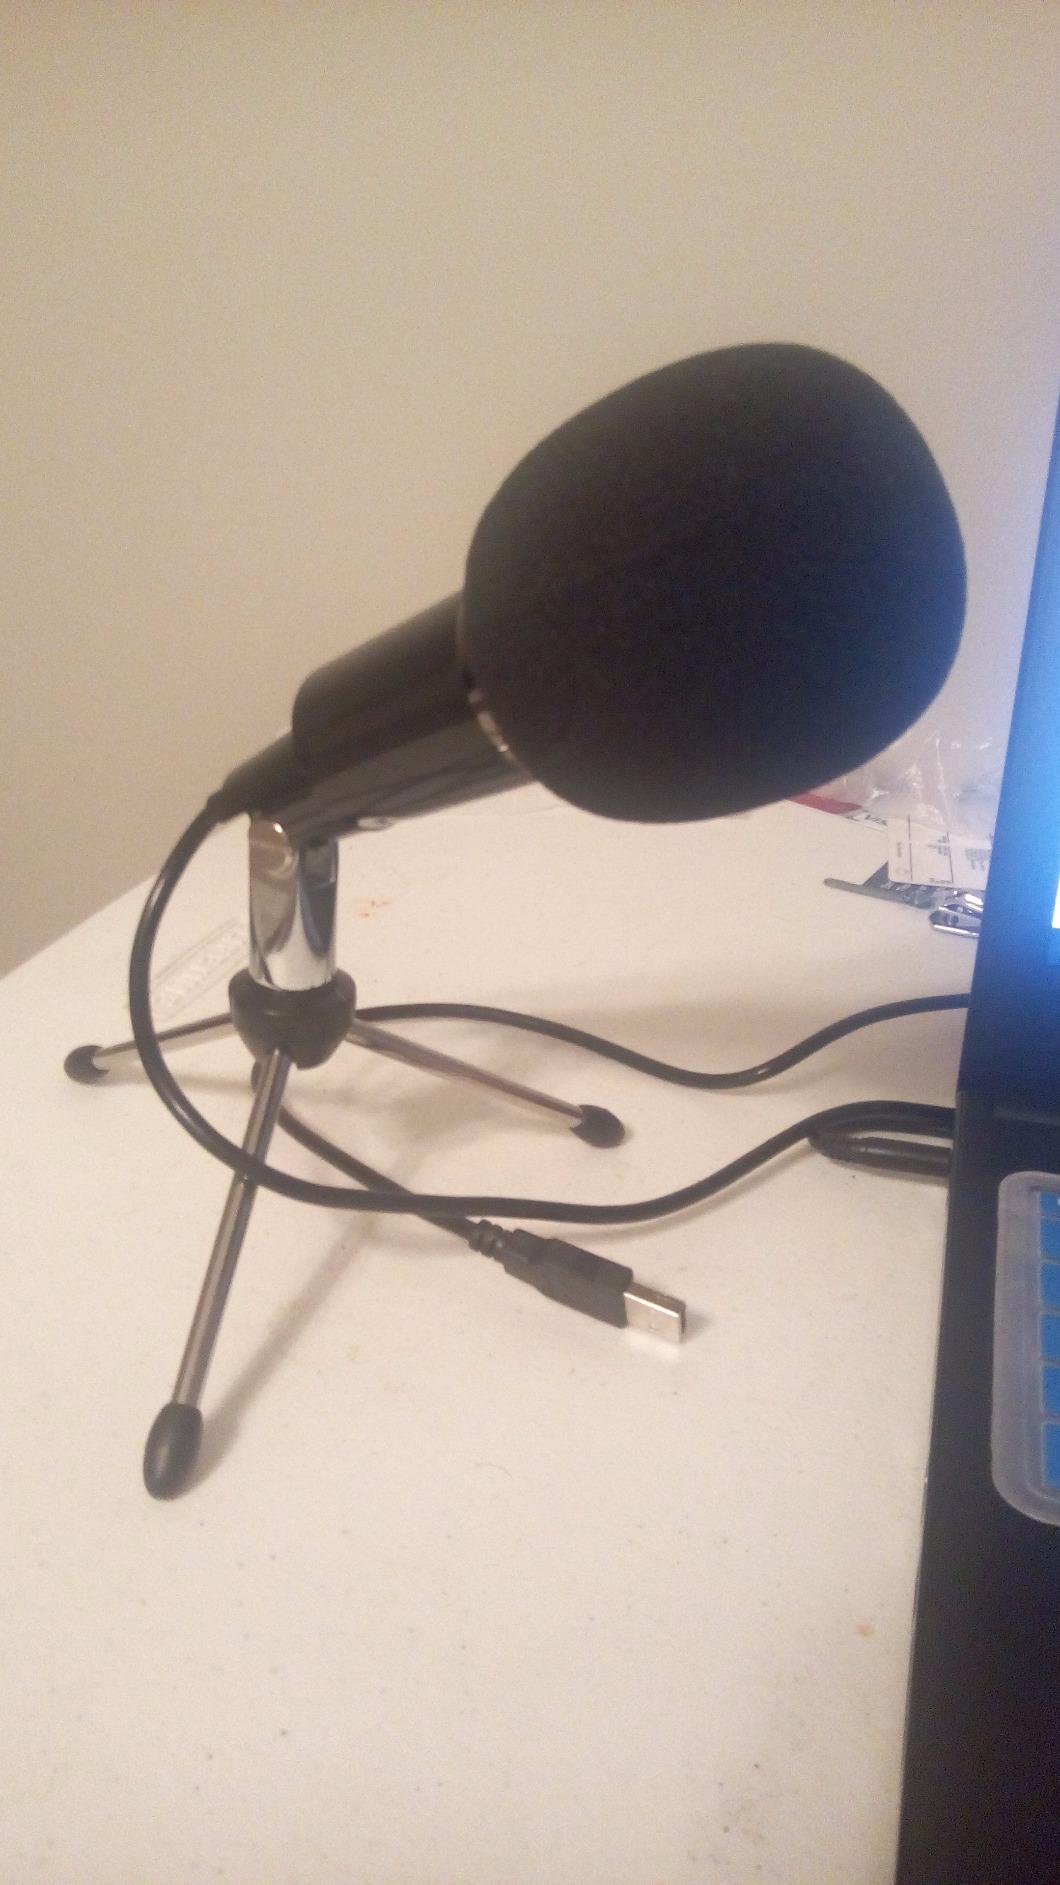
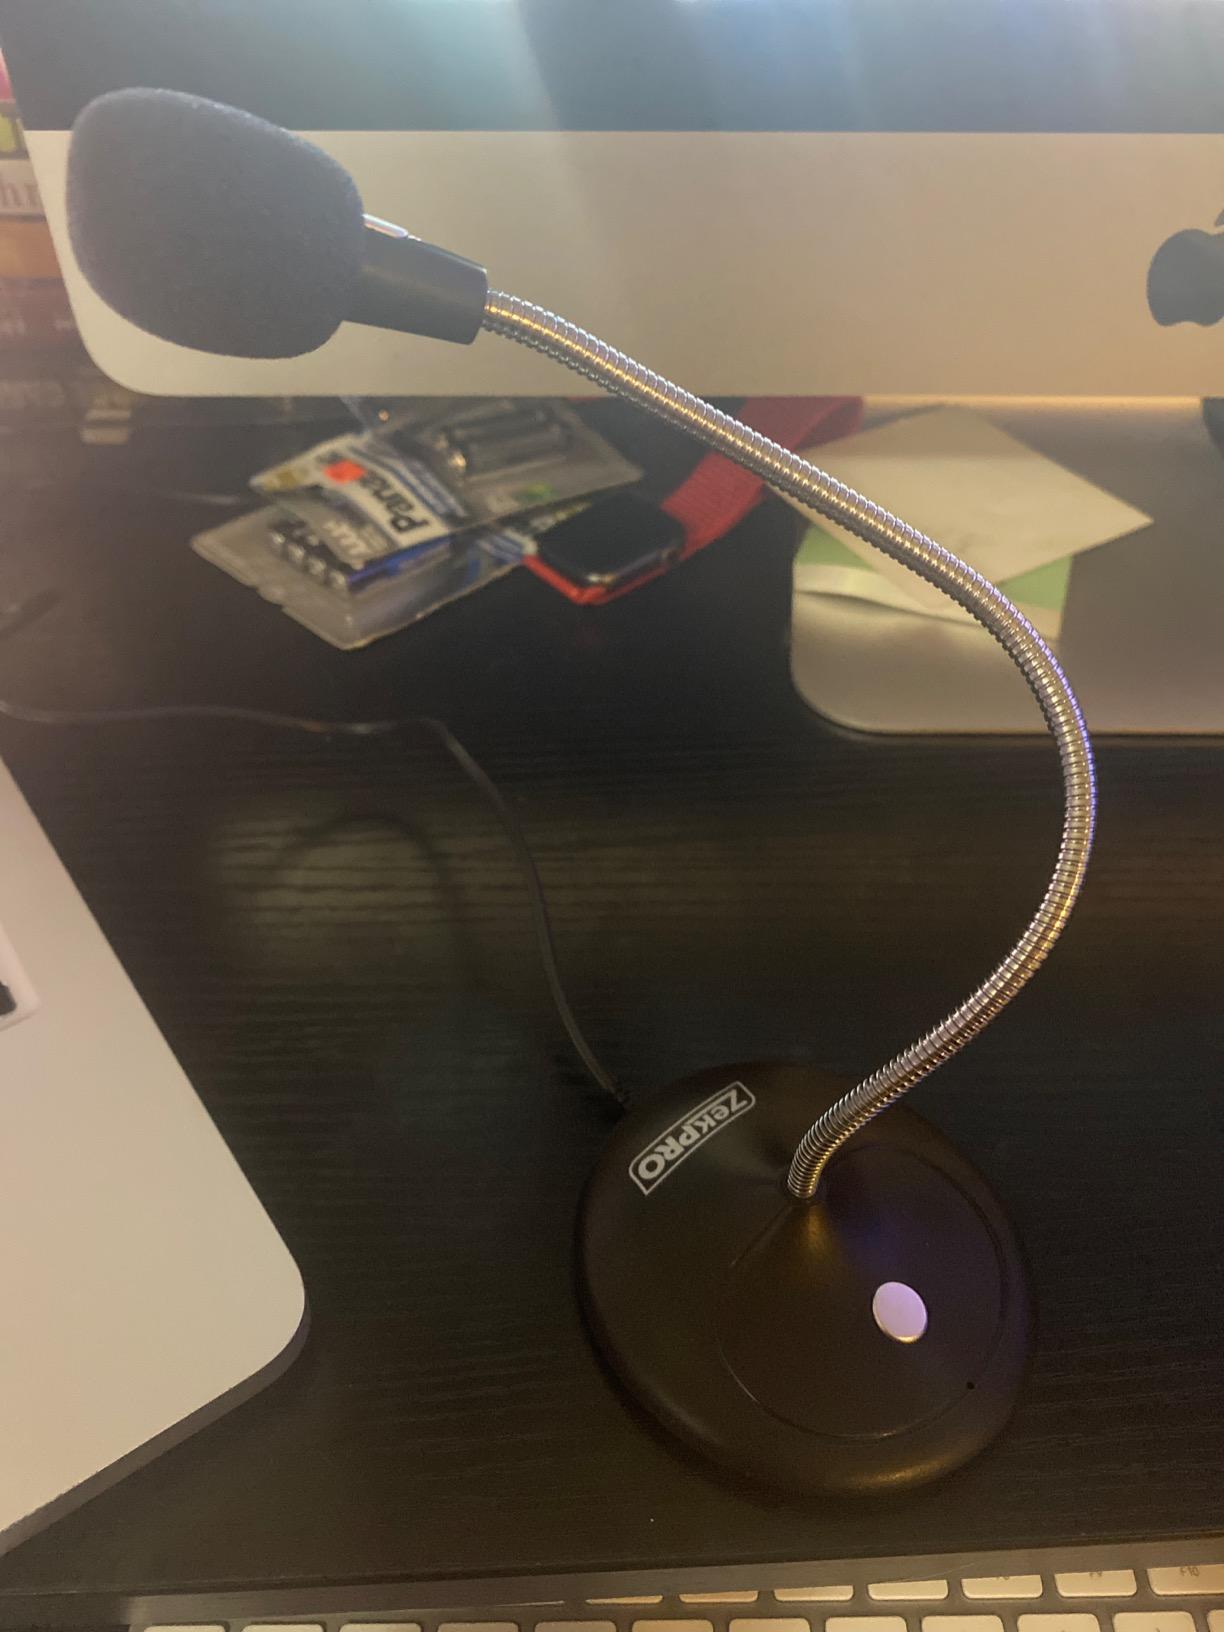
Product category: microphone
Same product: no